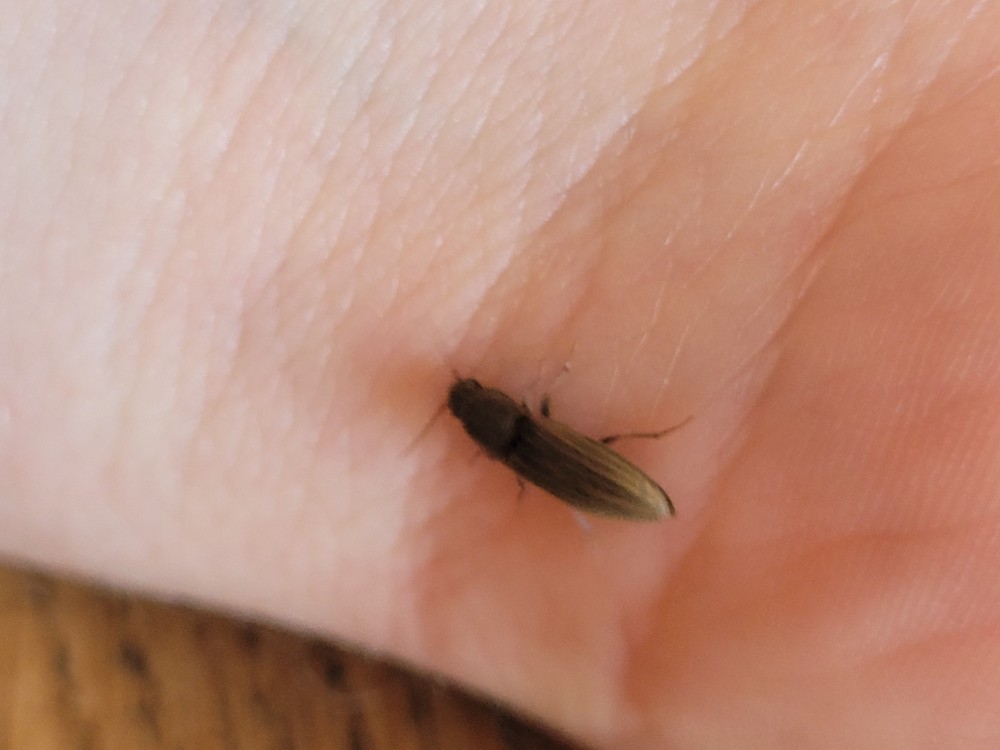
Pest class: clickbeetles_wireworms